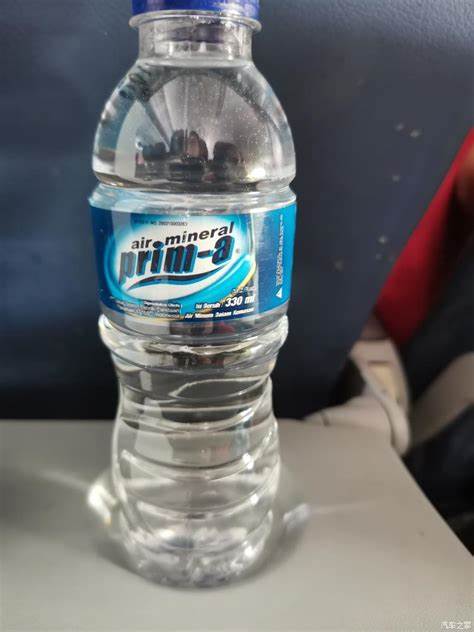
Waste category: plastic